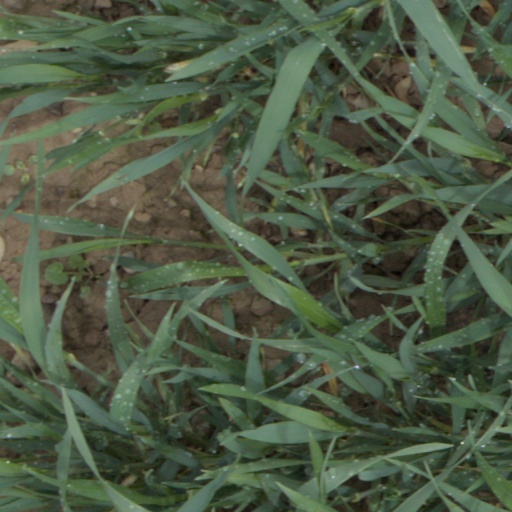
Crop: wheat